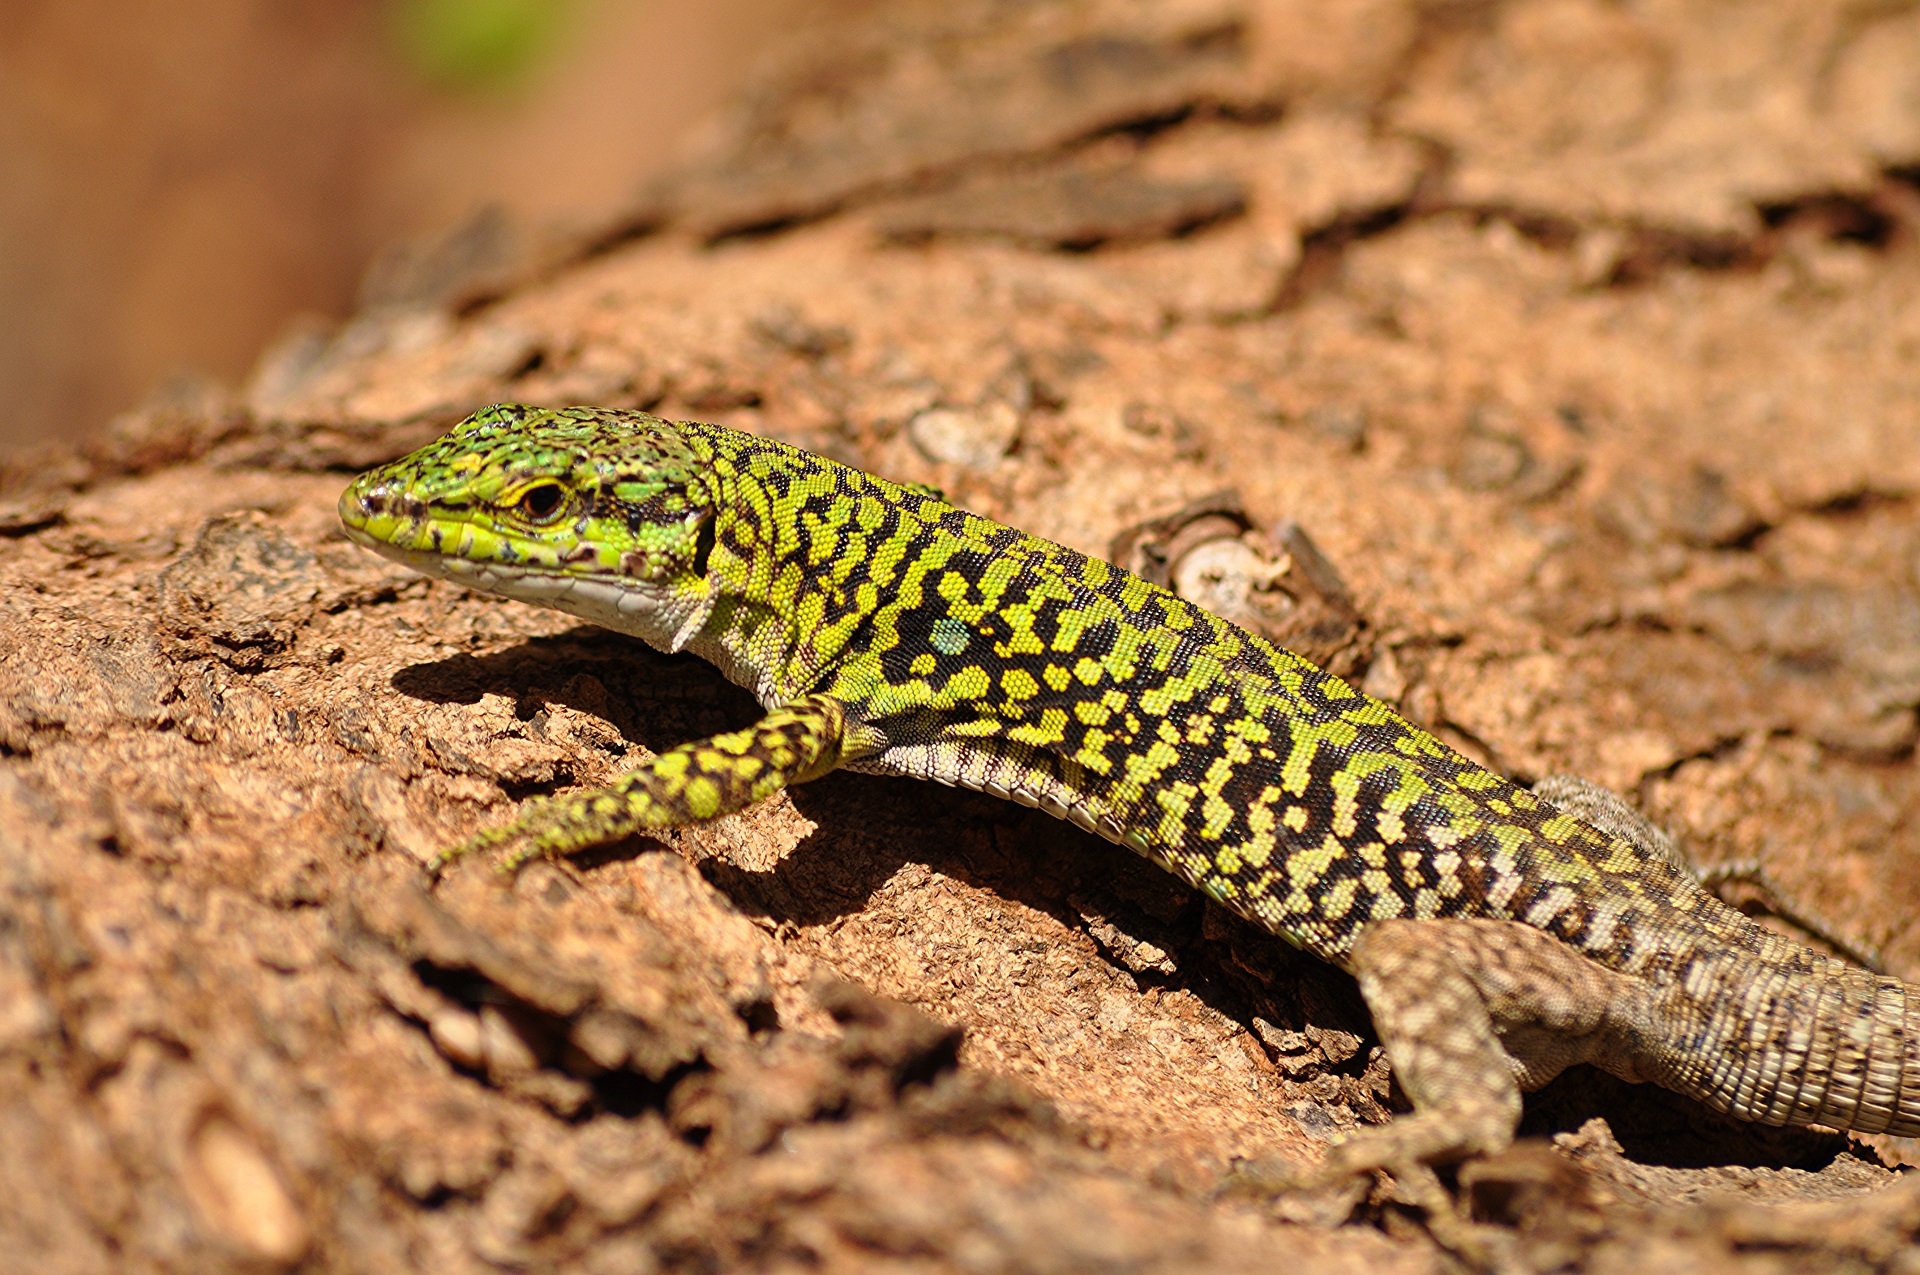
nature, animal, looking, wildlife, log, green, reptile, fauna, lizard, green lizard, gecko, outdoors, vertebrate, exotic, macro photography, lacerta, agamidae, agama, italian wall lizard, podarcis sicula, dactyloidae, scaled reptile, salamandridae, lacertidae, lissotriton, smooth newt